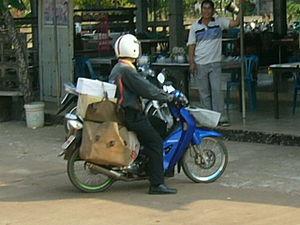
Le coursier est chargé de mener des marchandises entre un point d'enlèvement et un point de destination.